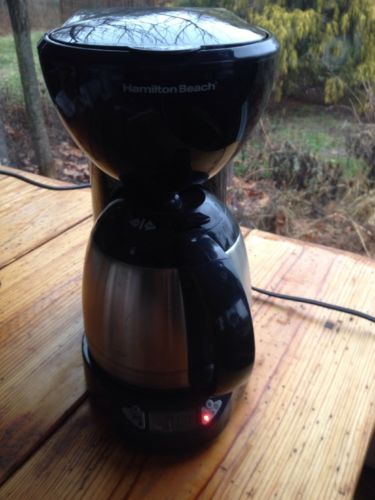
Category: coffee maker